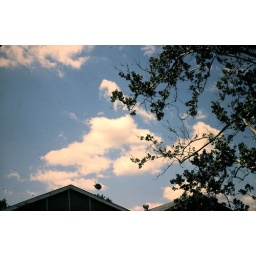
Look closely, the blimp is flying above that house